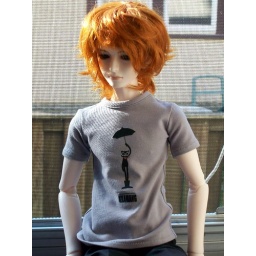
October in the bedroom window